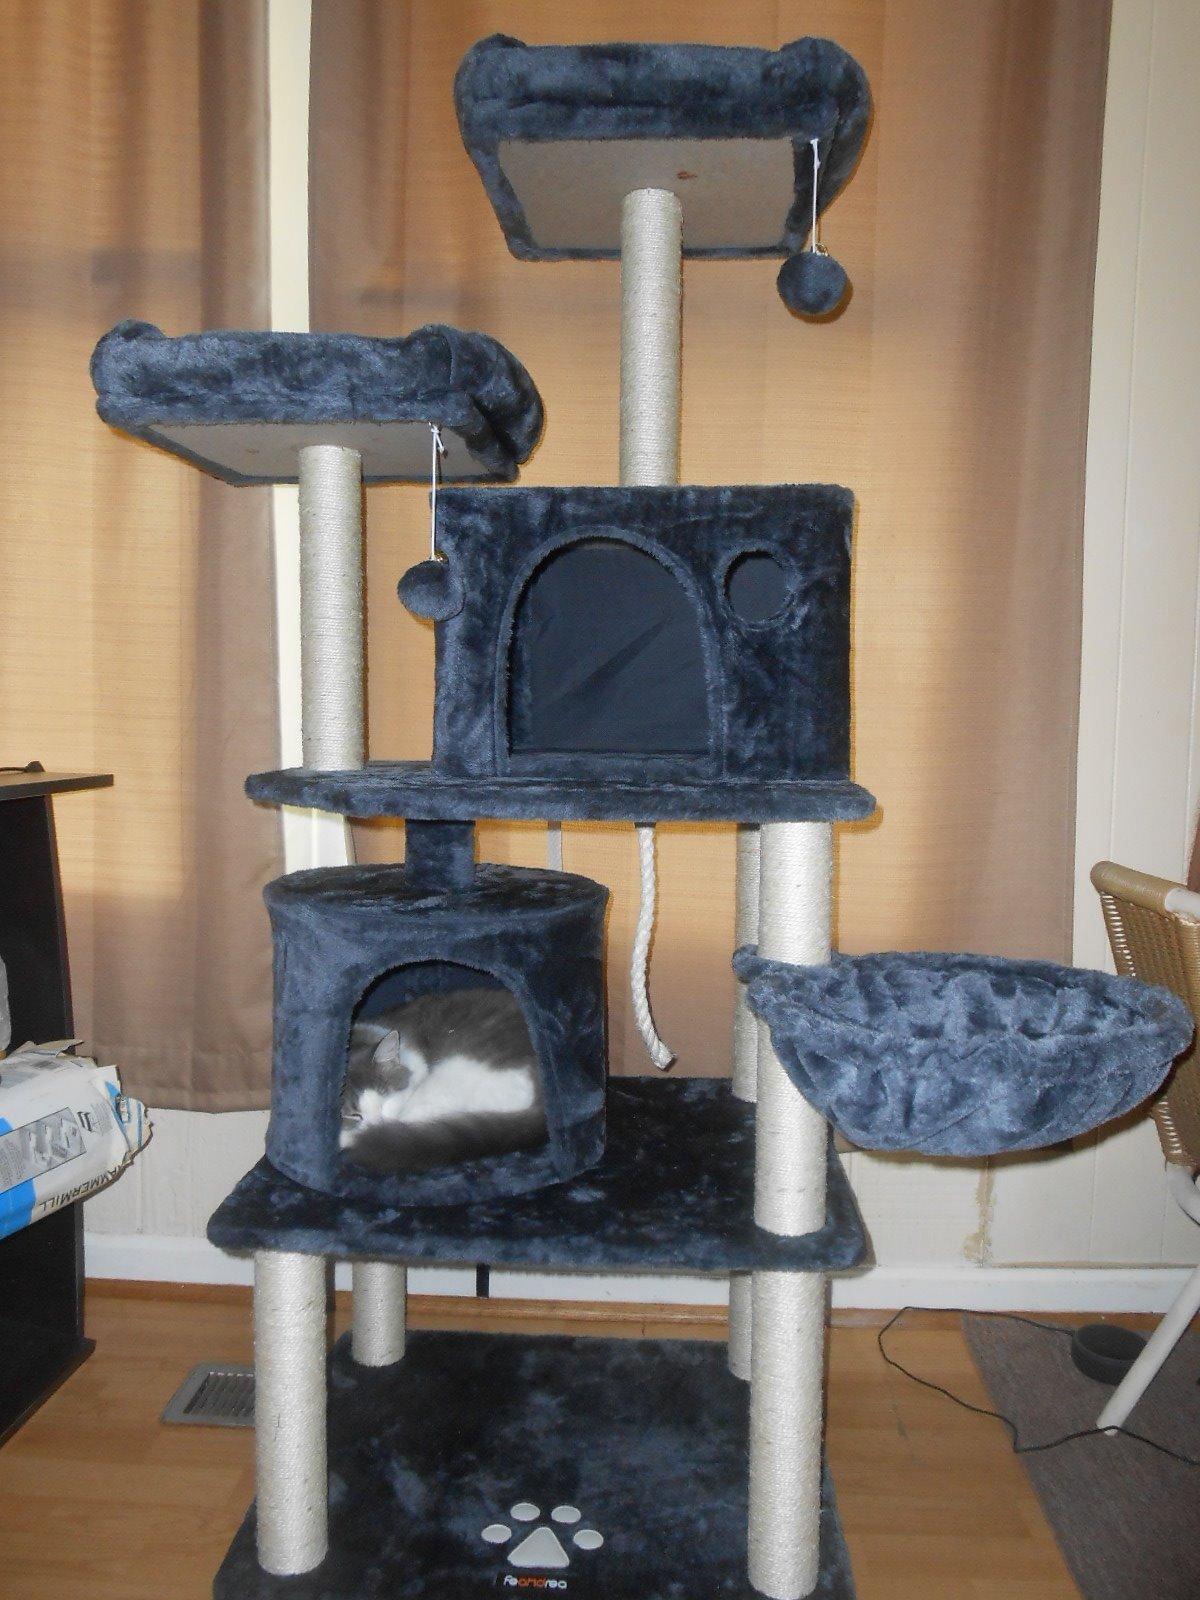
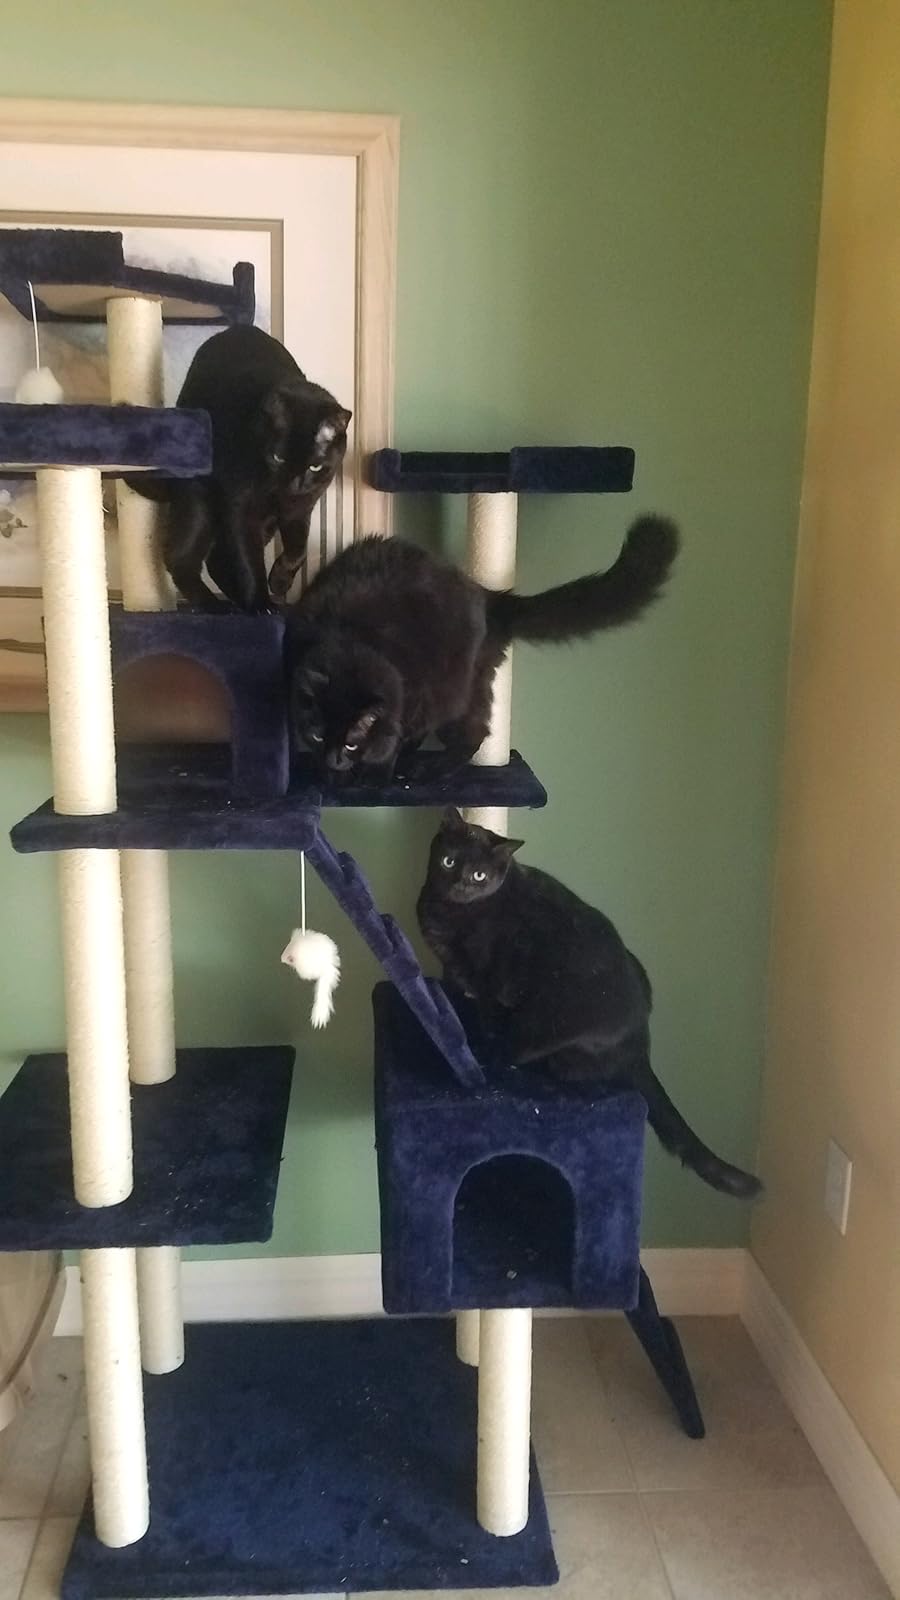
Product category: items_cat tree
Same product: no